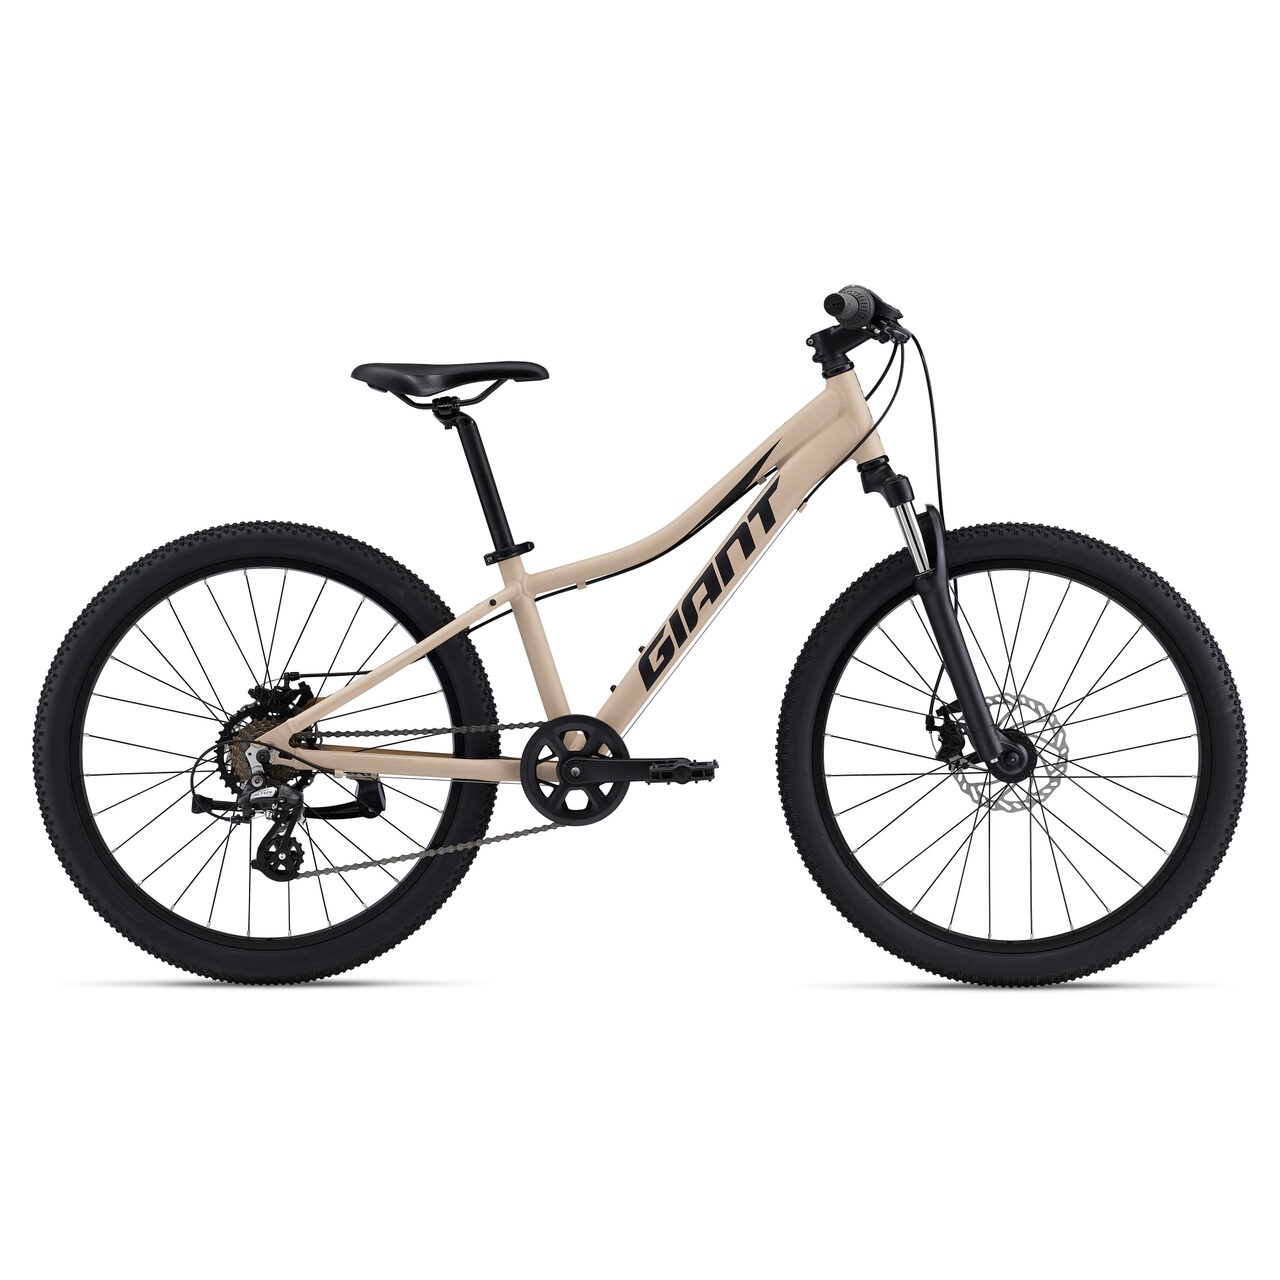
Bicicleta copii GIANT XtC Jr Disc 24
Performanțe off-road mari într-un pachet mic. Cu un cadru din aluminiu ușor, suspensie față și frâne pe disc, cei mai mici rideri sunt gata să cucerească urcările și să se distreze pe coborâri cu ajutorul bicicletei pentru copii GIANT XTC Disc Jr 24". Versiunea cu frână pe disc bicicletei pentru copii XtC Jr. oferă un control suplimentar pentru trasee și condiții mai avansate. Cu un cadru ușor din aluminiu, suspensie față și roți de 24 de inci cu rulare rapidă, este pregătit să ruleze perfect pe orice traseu off-road. Cadru ușor Cadrul din aluminiu ALUXX de cea mai bună calitate oferă un șasiu ușor, construit special, pentru tinerii rideri de off-road. Încredere și control Jantele de 24 inci specifice cadrului, suspensia față și frânele pe disc oferă tinerilor rideri performanța de care au nevoie pentru o adevărată experiență off-road. Caracteristici adecvate pentru copii Componentele de performanță specifice tinerilor îi ajută să-și îmbunătățească abilitățile off-road. SPECIFICATII TEHNICE Cadru ALUXX-Grade Aluminum Furca Giant WIN254, 50mm Ghidon Giant Sport, alloy, 31.8mm Pipa forged alloy Ahead, 8-degree Tija Sa alloy, single-bolt, 27.2x300mm Sa Giant Jr. Sports Pedale platform Shiftere Shimano REVOSHIFT, 1x7 Deraior Spate Shimano Tourney Frane mechanical disc [F]160mm, [R]140mm rotors Manete Frane alloy, junior MTB Pinioane 14x34 Lant KMC HV500 Angrenaj alloy, 32t, 140mm Monobloc semi-cartridge Jante Giant Kids 24", alloy Butuci nutted, 28h Anvelope Giant Junior Sport 24x2.1", 22 tpi Tehnologii Integrate Tehnologii Aluxx
Brand: Raptors.ro
Category: Toys & Games > Toys > Riding Toys > Wagons